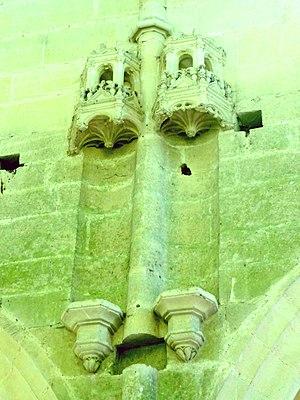
Intérieur de l'église - voir titre.
L'église Saint-Denis est une église catholique paroissiale située à Serans, en France. L'on ignore pratiquement tout de son histoire. La partie la plus ancienne est le clocher en bâtière, qui est de style roman, et date de la première moitié du XIIᵉ siècle. Le chœur de cette époque fut remplacé quelques années plus tard par une travée voûtée d'ogives. L'église Saint-Denis compte ainsi parmi les quarante églises de l'Oise qui possèdent des voûtes d'ogives romanes. Mais c'est tout ce qui subsiste de cette époque : la seconde travée du chœur, qui se termine par un chevet plat, a été ajoutée au début du XIIIᵉ siècle, et le croisillon sud et la chapelle latérale sud ont été construits, ou reconstruits, sous la même campagne de travaux. La plupart des chapiteaux sont malheureusement abîmés, ou ont été resculptés au XIXᵉ siècle, et la seconde travée du chœur a perdu toute son authenticité lors d'une restauration radicale à cette époque. Mieux conservés sont le croisillon et la chapelle latérale nord, qui sont issus de la reconstruction après la guerre de Cent Ans au début du XVIᵉ siècle.